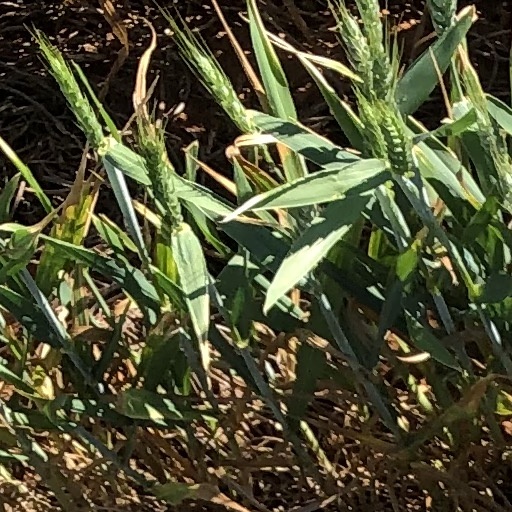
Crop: wheat